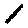
Label: 1